Thrissur district

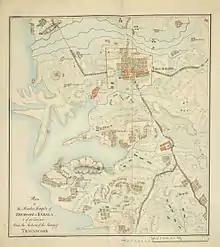
Map of City of Thrissur with Vadakkunnathan Temple prepared by John Gould in 1816.

From ancient times, Thrissur District has played a part in the political history of Kerala. The early political history of the District is interlinked with that of the Cheras of the Sangam age, who ruled over vast portions of Kerala with their capital at Vanchi. The whole of the present Thrissur District was included in the early Chera Empire. The District can claim to have played a part in fostering the trade relations between Kerala and the outside world in the ancient and medieval period.